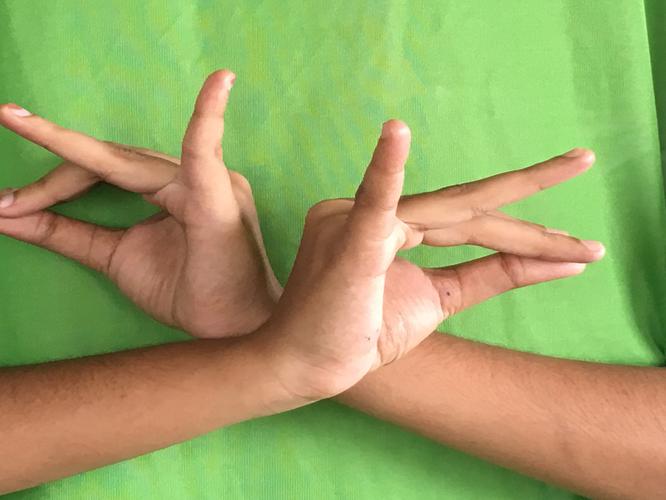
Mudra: Katakavardhana
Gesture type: double_hand